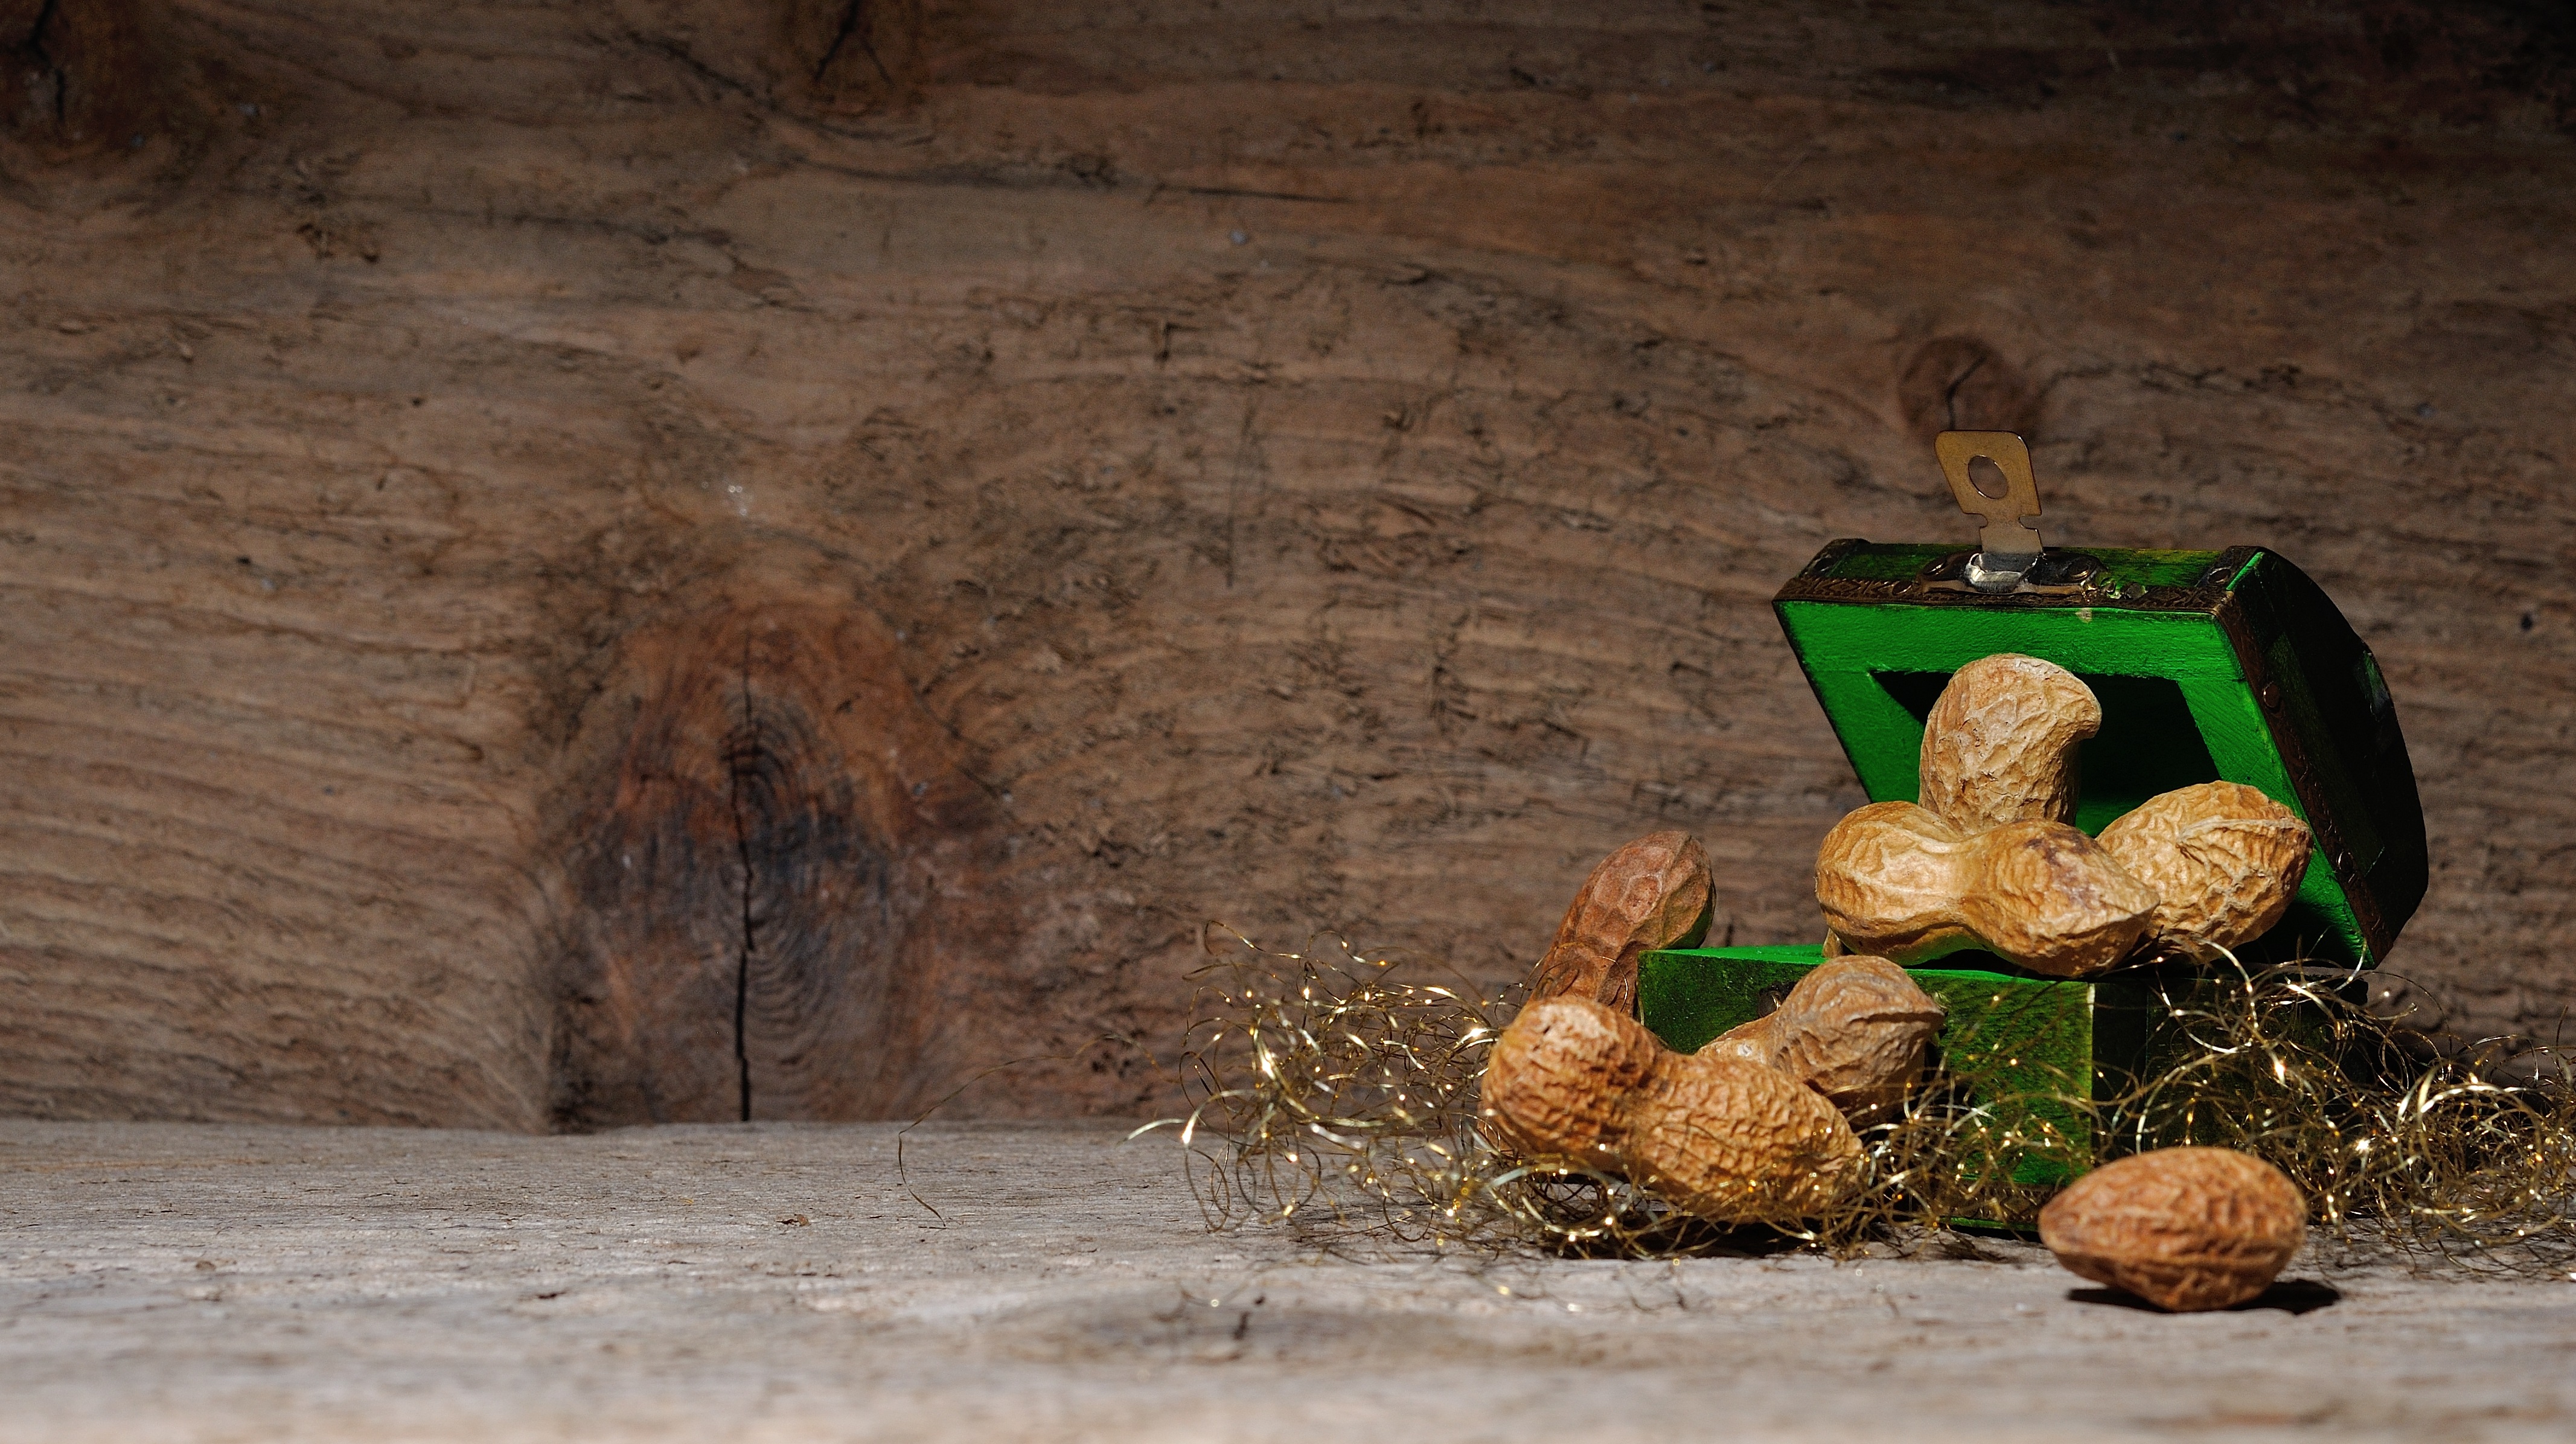
rock, wood, decoration, autumn, soil, christmas, deco, christmas decoration, nuts, background, peanuts, treasure chest